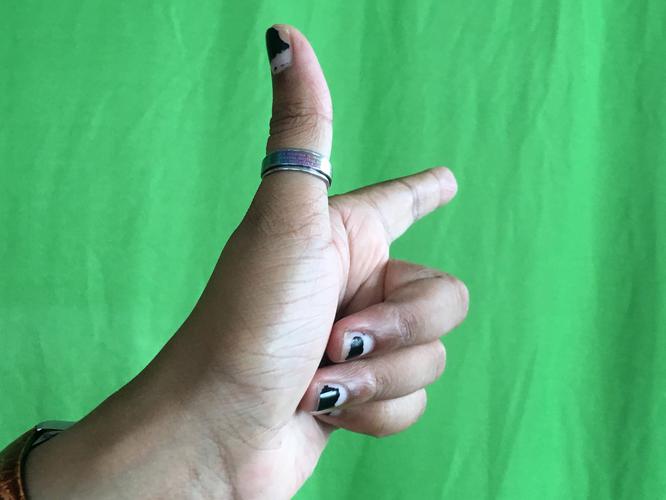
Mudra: Chandrakala
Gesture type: single_hand